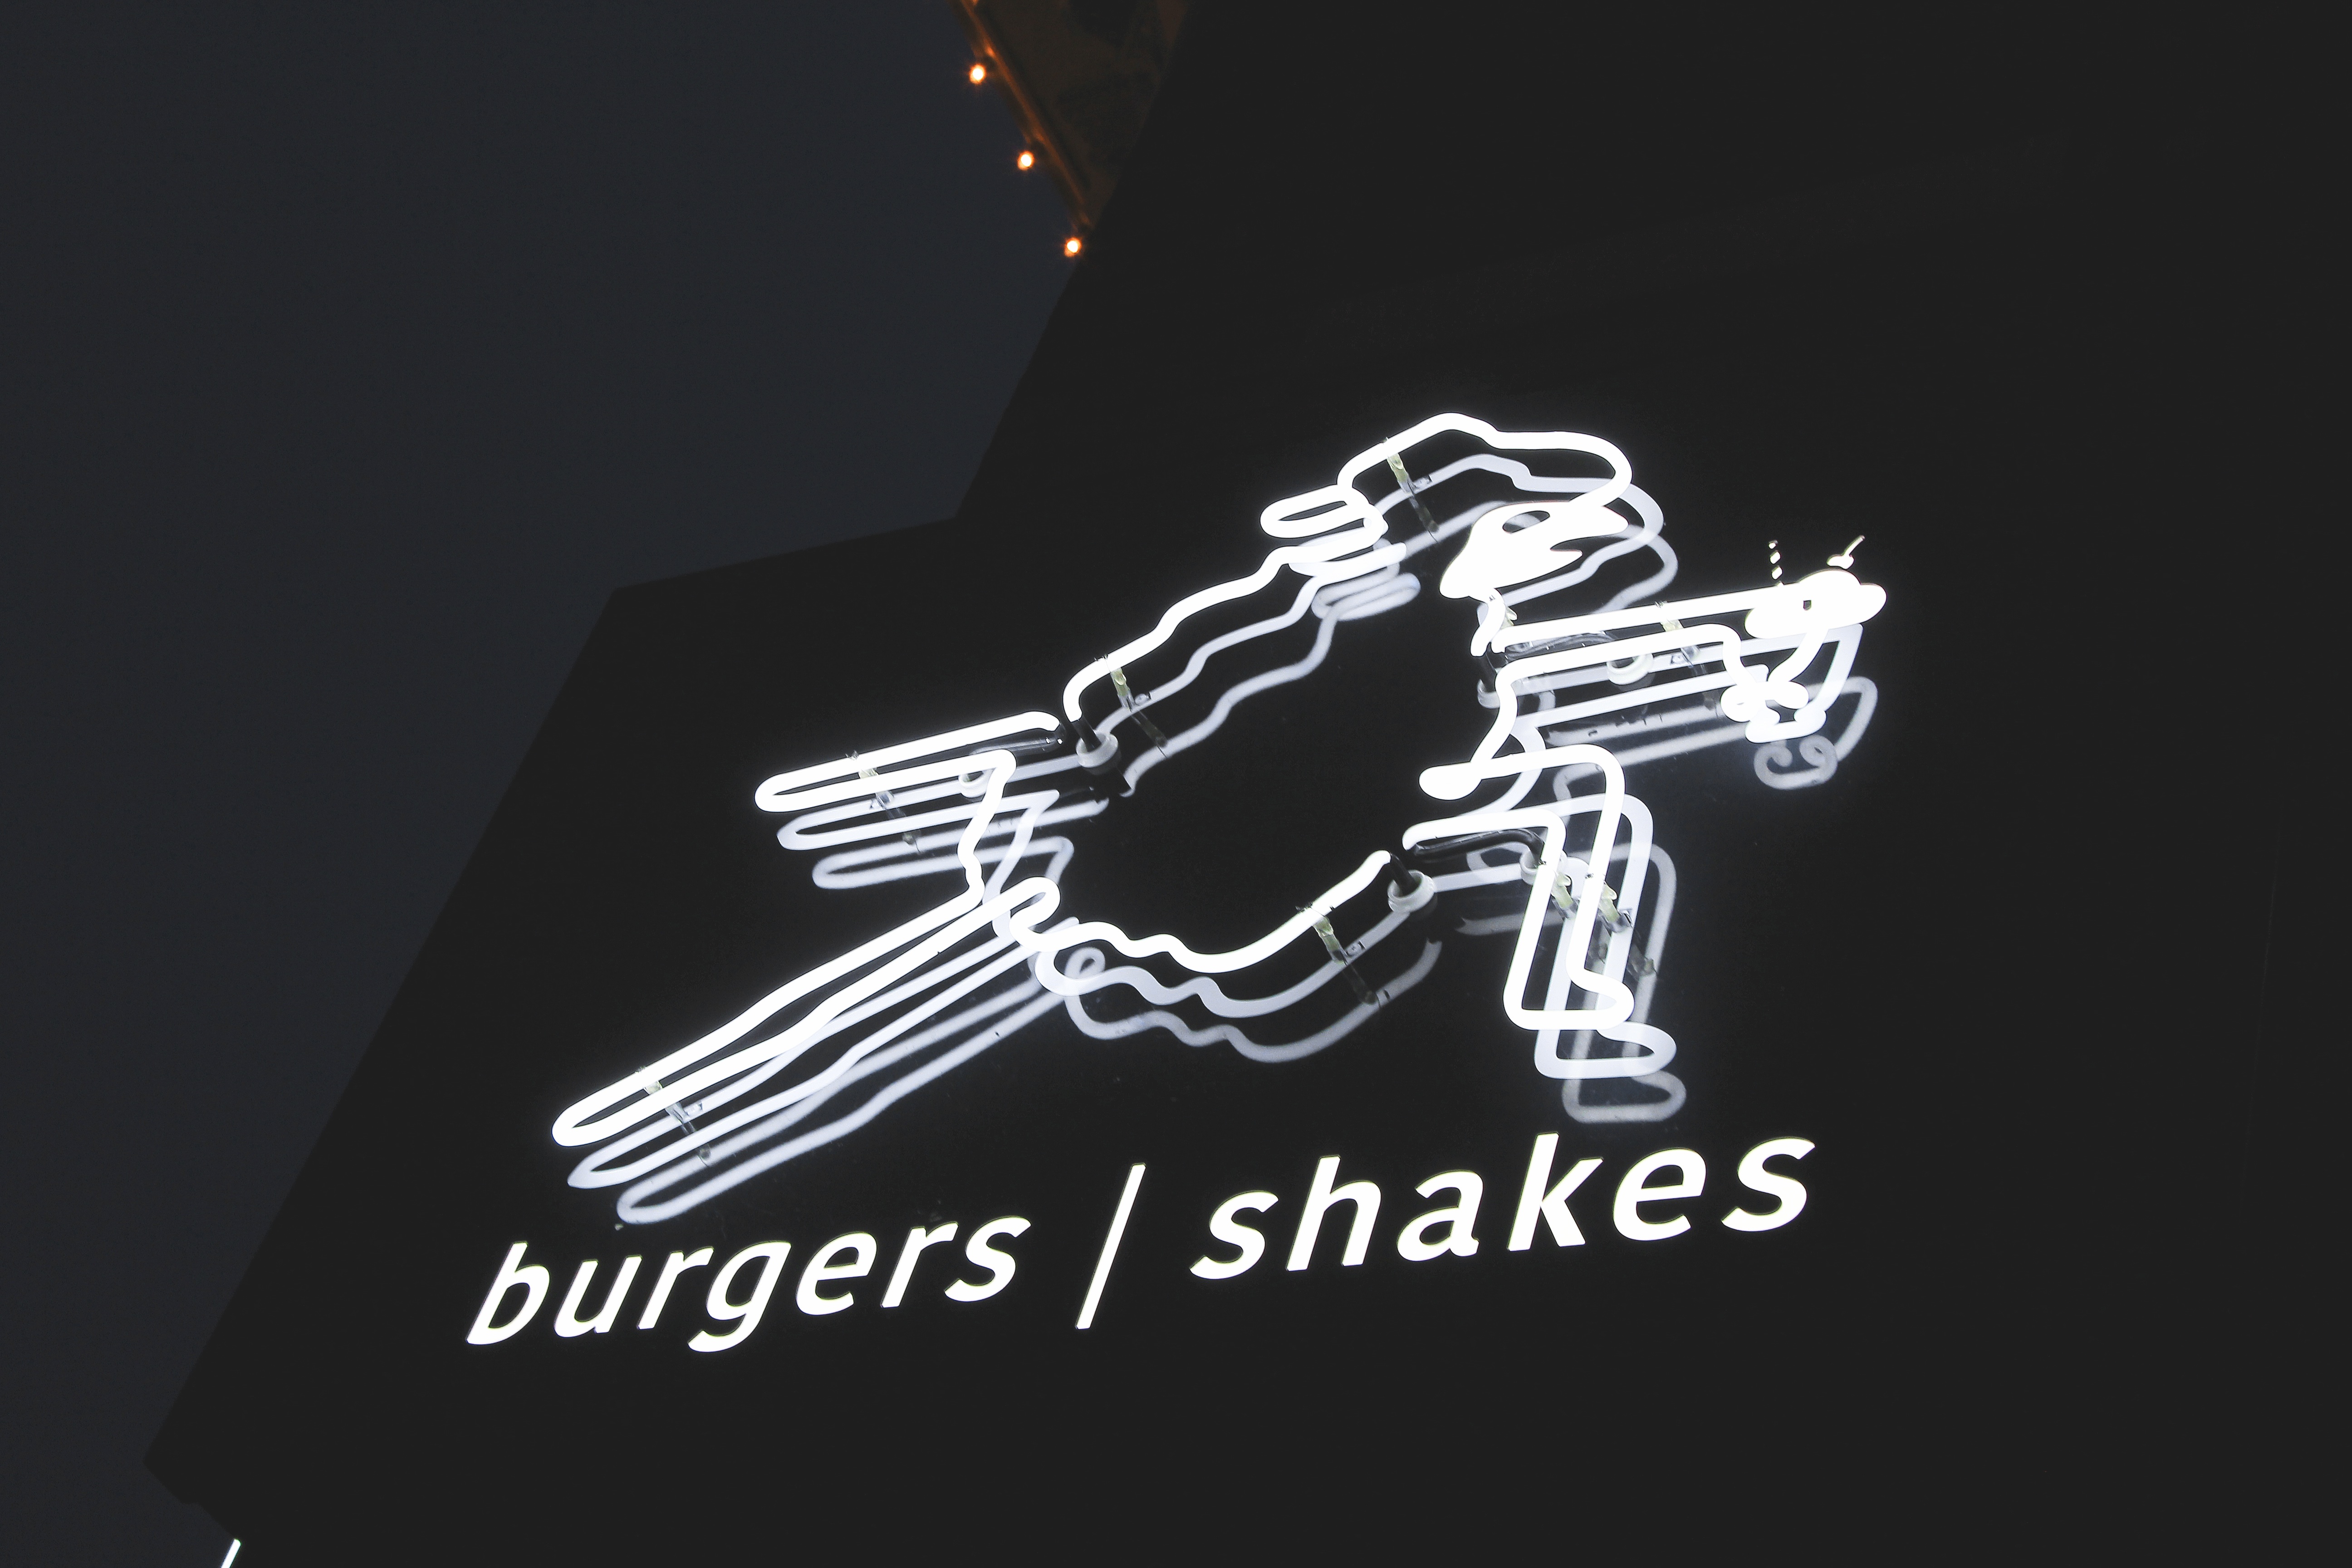
brand, font, illustration, logo, text, graphic design